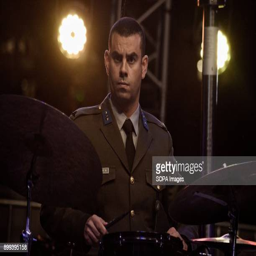
drummer seen playing during the concert